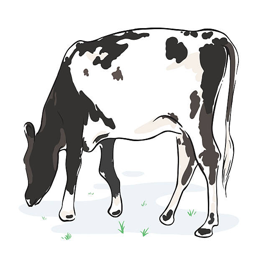
cow on a white background vector art illustration